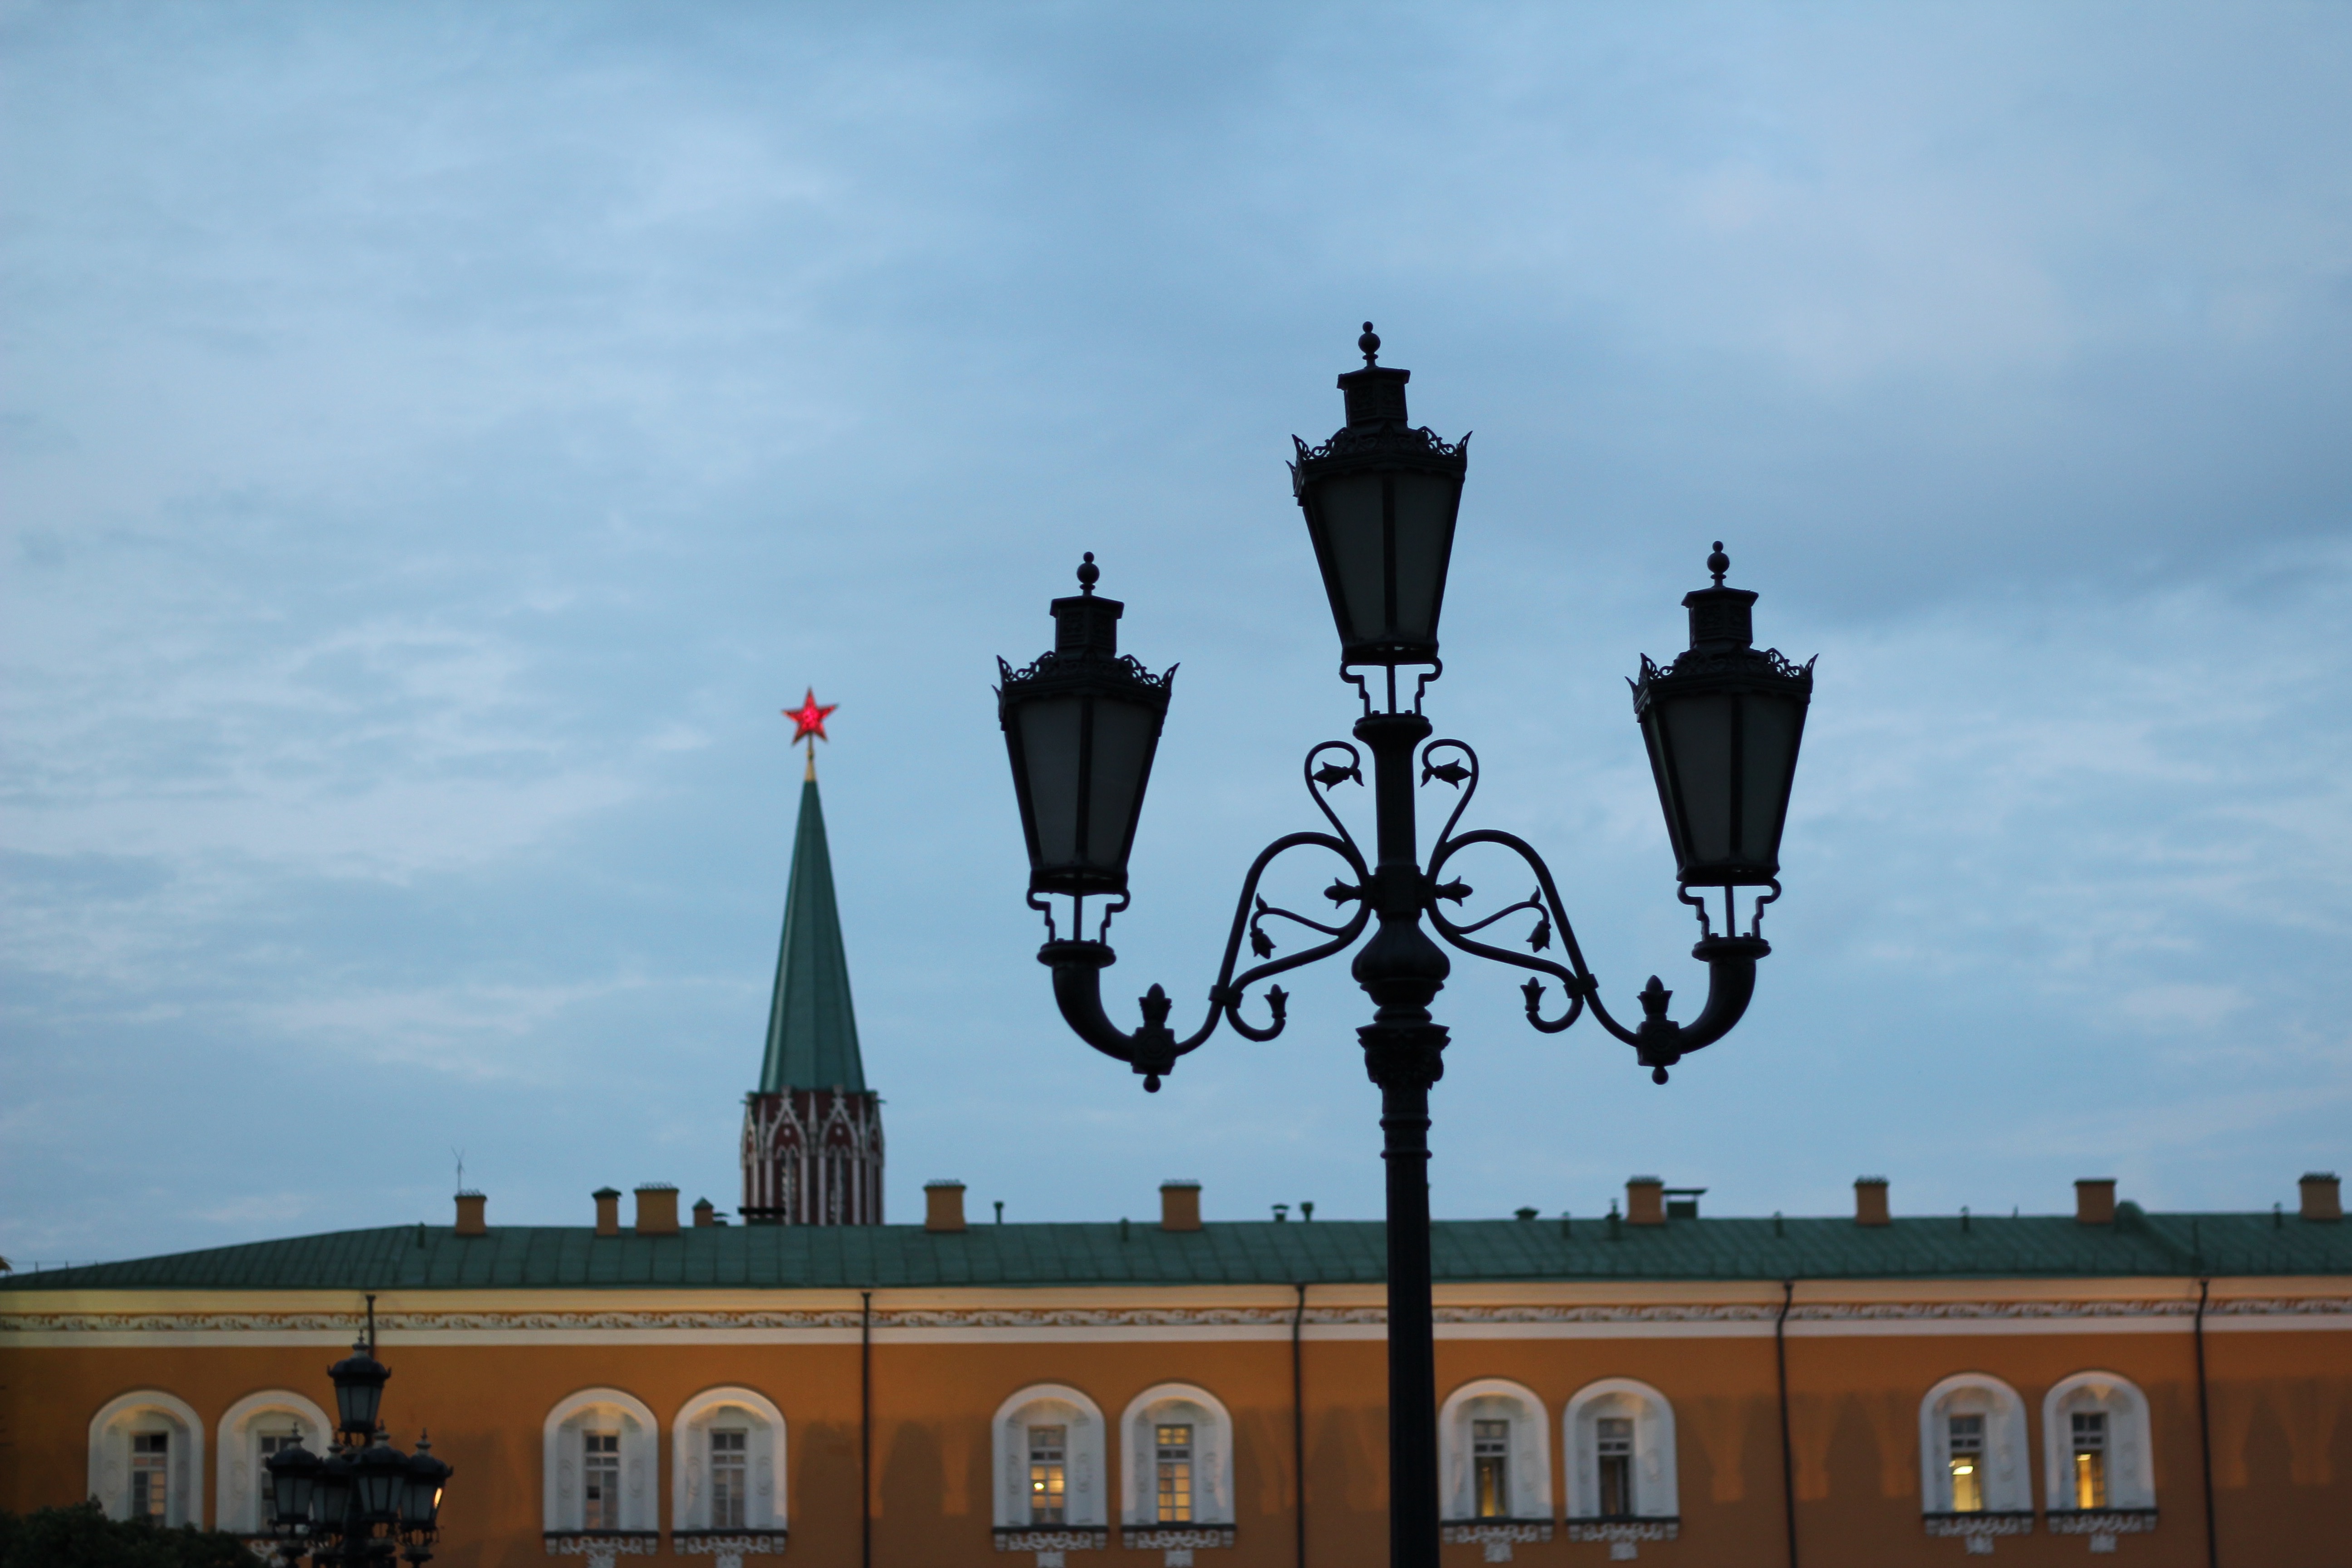
sky, skyline, monument, evening, tower, landmark, facade, street light, tourism, lighting, old town, capital, light fixture, moscow, russia, historically, kremlin, east, soviet union